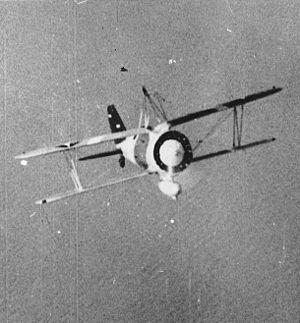
Le Curtiss F9C Sparrowhawk est un avion militaire de l'entre-deux-guerres. Ce chasseur biplan a servi dans l'US Navy comme parasite embarqué à bord de deux dirigeables de l'US Navy, l'USS Akron, et l'USS Macon. Sa carrière prit fin en 1935 à la suite du crash en mer de l'USS Macon.